Karachi Film Society

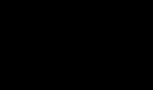

Karachi Film Society (KFS), is a non-profit film presentation organization based in Karachi, Pakistan. Founded in 2017 by Hum TV Network Limited president Sultana Siddiqui - the film society spotlights Pakistani cinema, world cinema and recognizes and supports new filmmakers by providing access through its workshops, seminars and festivals.